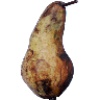
Label: Pear Abate 1